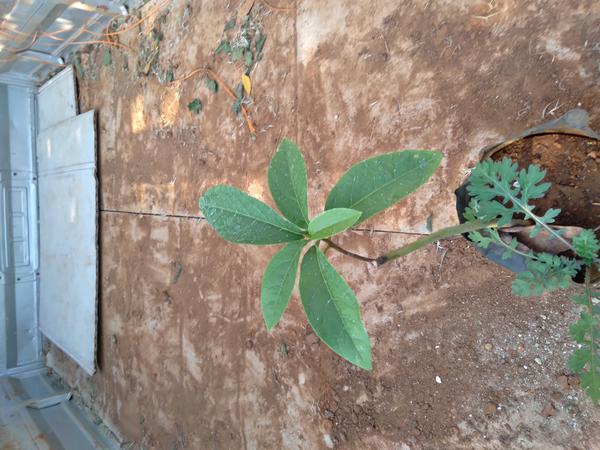
Plant: Mango